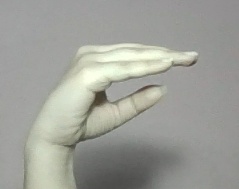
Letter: jeem